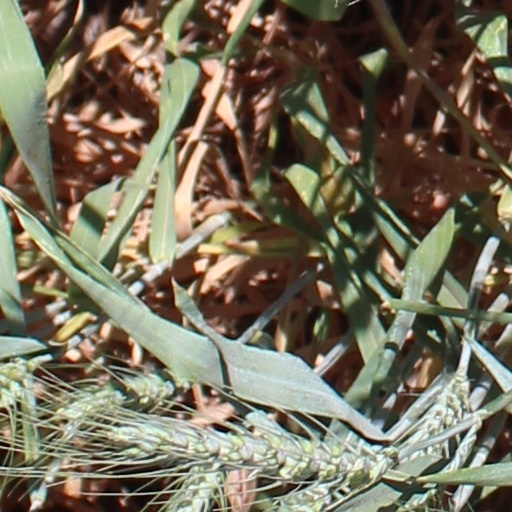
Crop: wheat